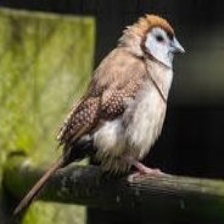
Species: DOUBLE BARRED FINCH
Scientific name: TAENIOPYGIA BICHENOVII
ImageNet parent category: house_finch